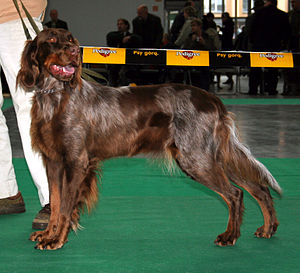
Spaniel / Racer / Moderne
Spaniel tilhører en undergruppe med hunde som bliver avlet som apporterende jagthunde, men som oprindelig var såkaldte stødende jagthunde af setter typen. Flere racer regnes også primært som stående jagthunde, og bliver derfor listet blandt disse af FCI. Nogen racer fungerer imidlertid kun som selskabshunde i dag, og listes derfor blandt disse.